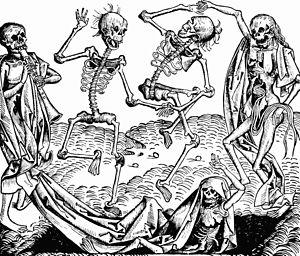
Hartmann Schedel, né le 13 février 1440 à Nuremberg et mort le 28 novembre 1514 dans la même ville, est un médecin allemand, connu notamment comme humaniste et pour avoir écrit l'un des incunables les plus remarquables : La Chronique de Nuremberg.
Anton Koberger est un orfèvre, imprimeur, éditeur et libraire de détail allemand, qui imprime et fait graver, puis publie La Chronique de Nuremberg, l'un des incunables les plus fameux.